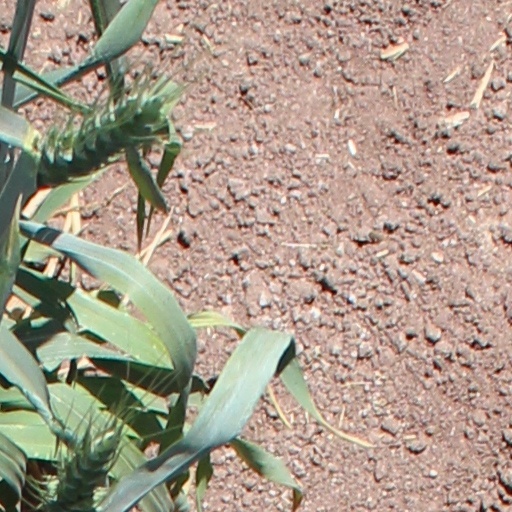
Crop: wheat